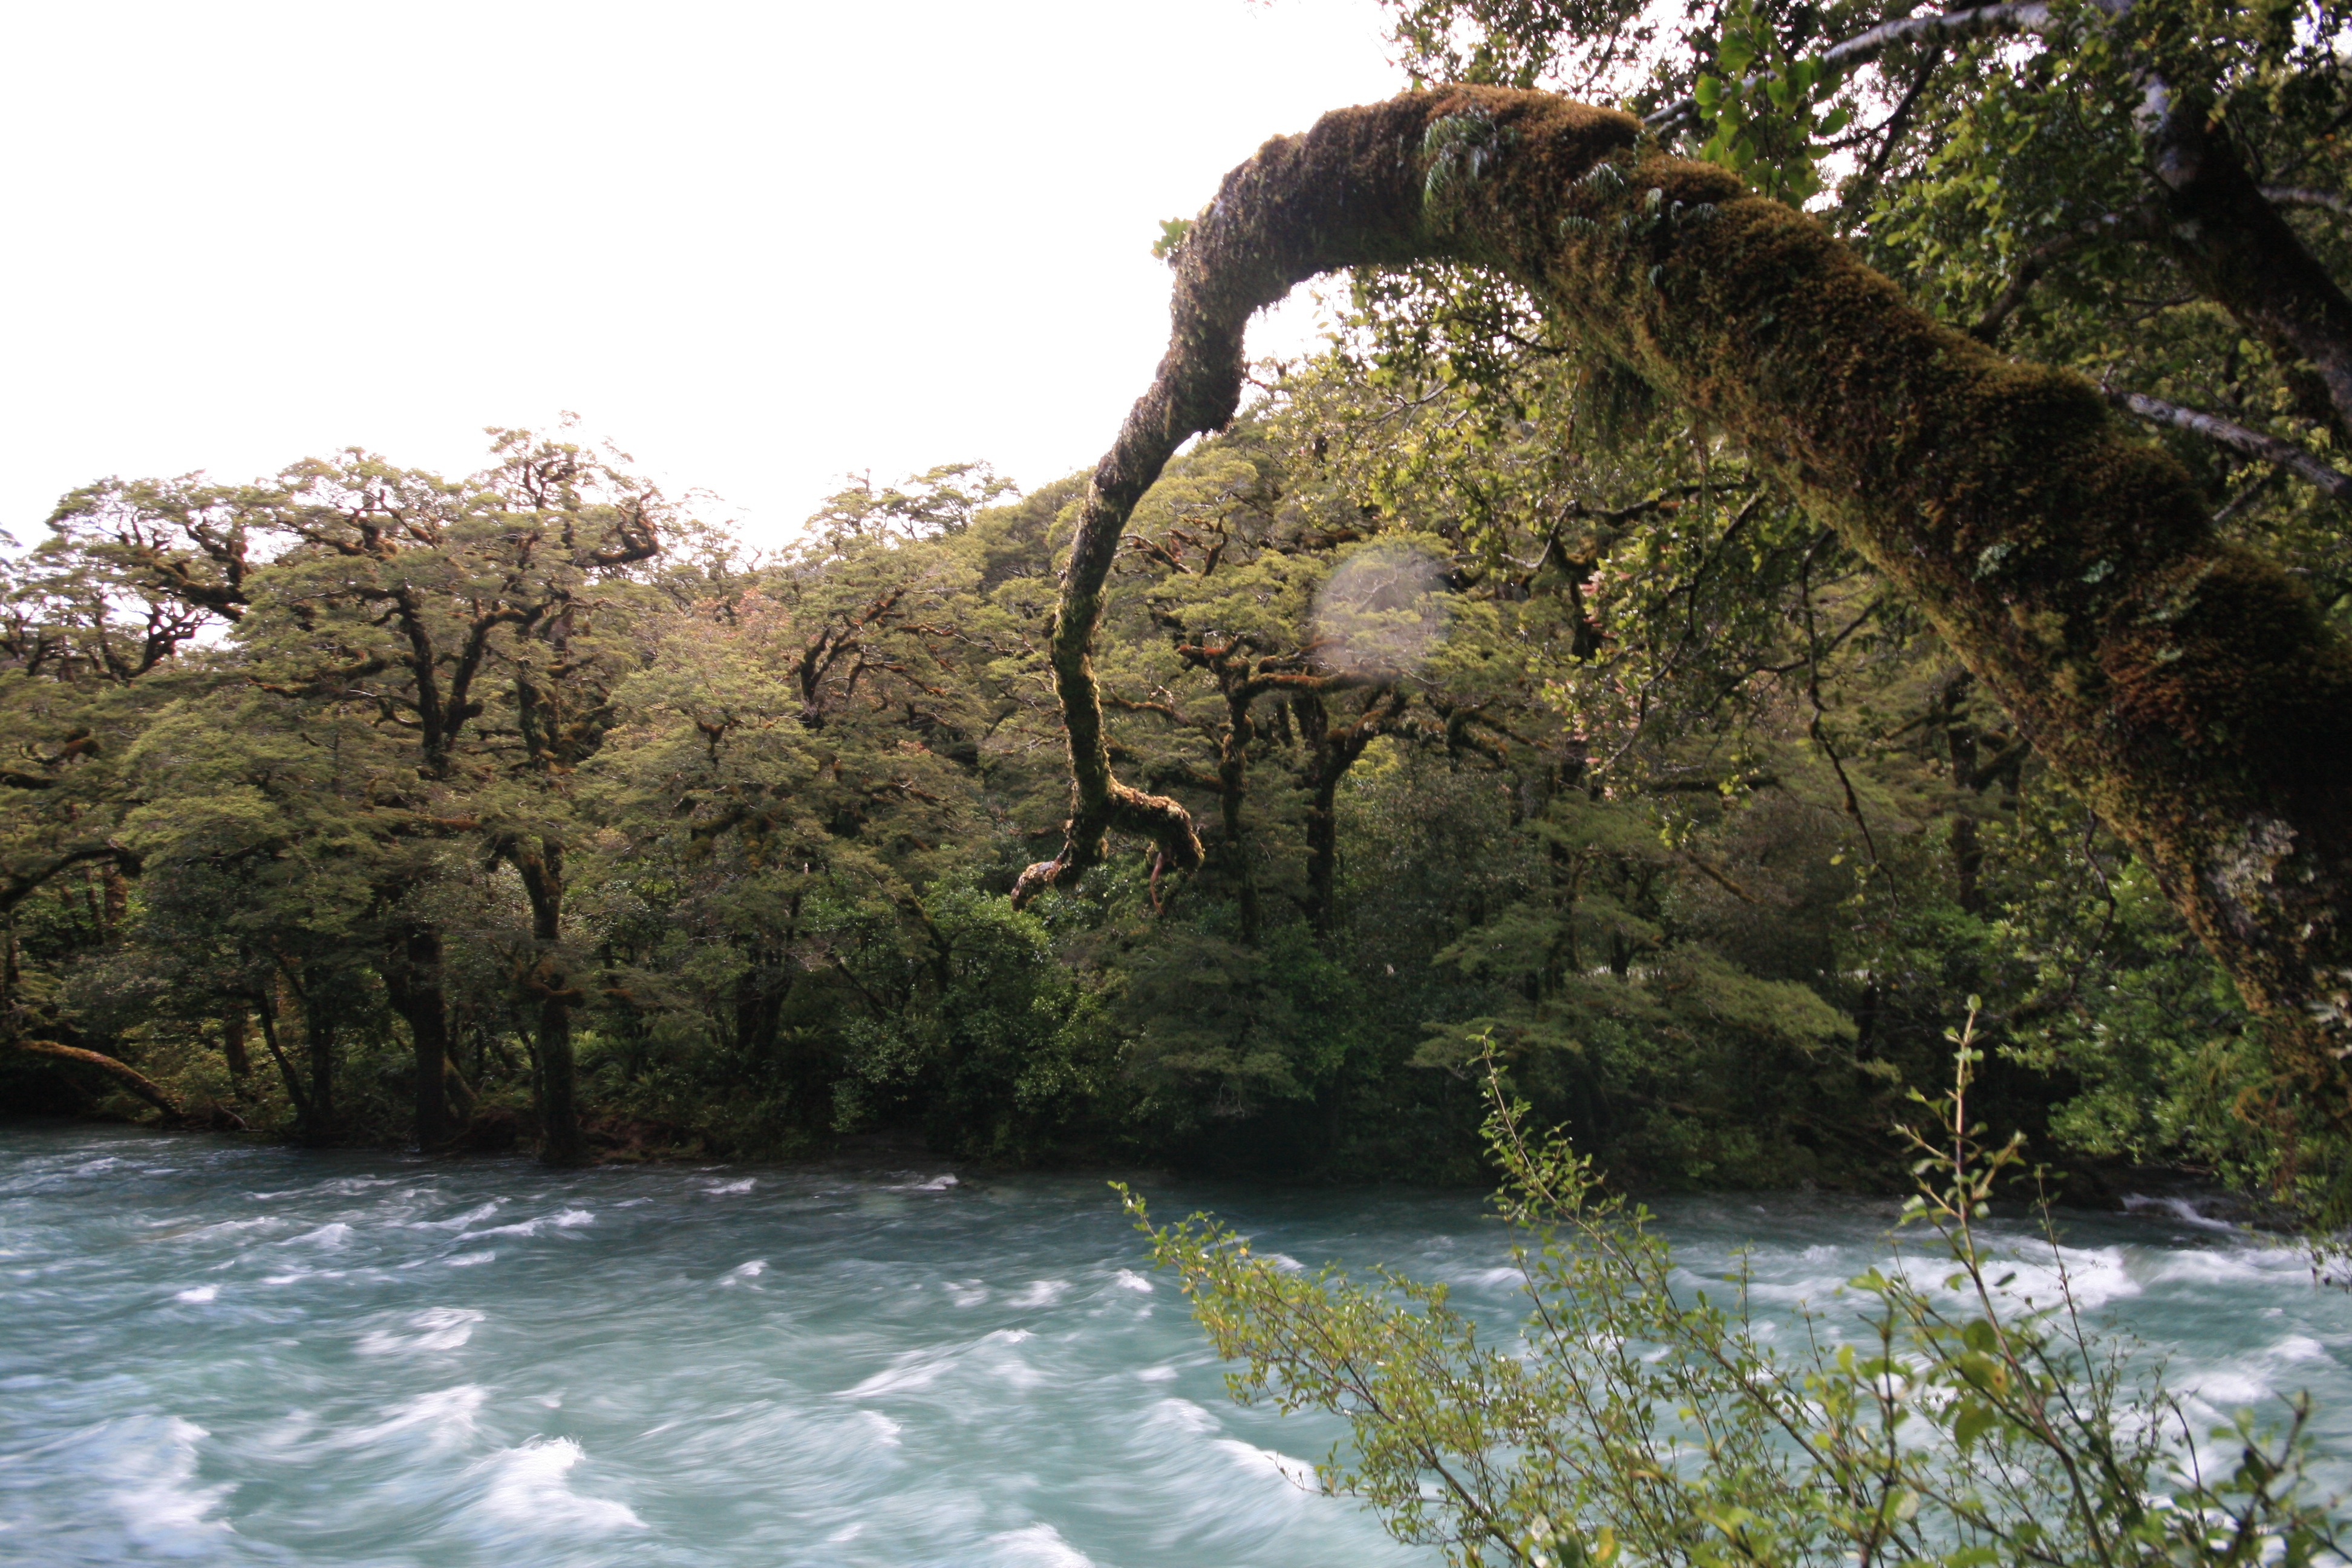
tree, forest, grass, creek, wilderness, plant, flower, view, wet, river, recreation, motion, environment, foliage, stream, flow, cascade, jungle, park, extreme, flora, trees, outdoors, woods, rainforest, rapids, danger, new zealand, habitat, otago, ecosystem, boundary, south island, woody plant, hollyford, lake mckerrow, homer tunnel, lake te anau